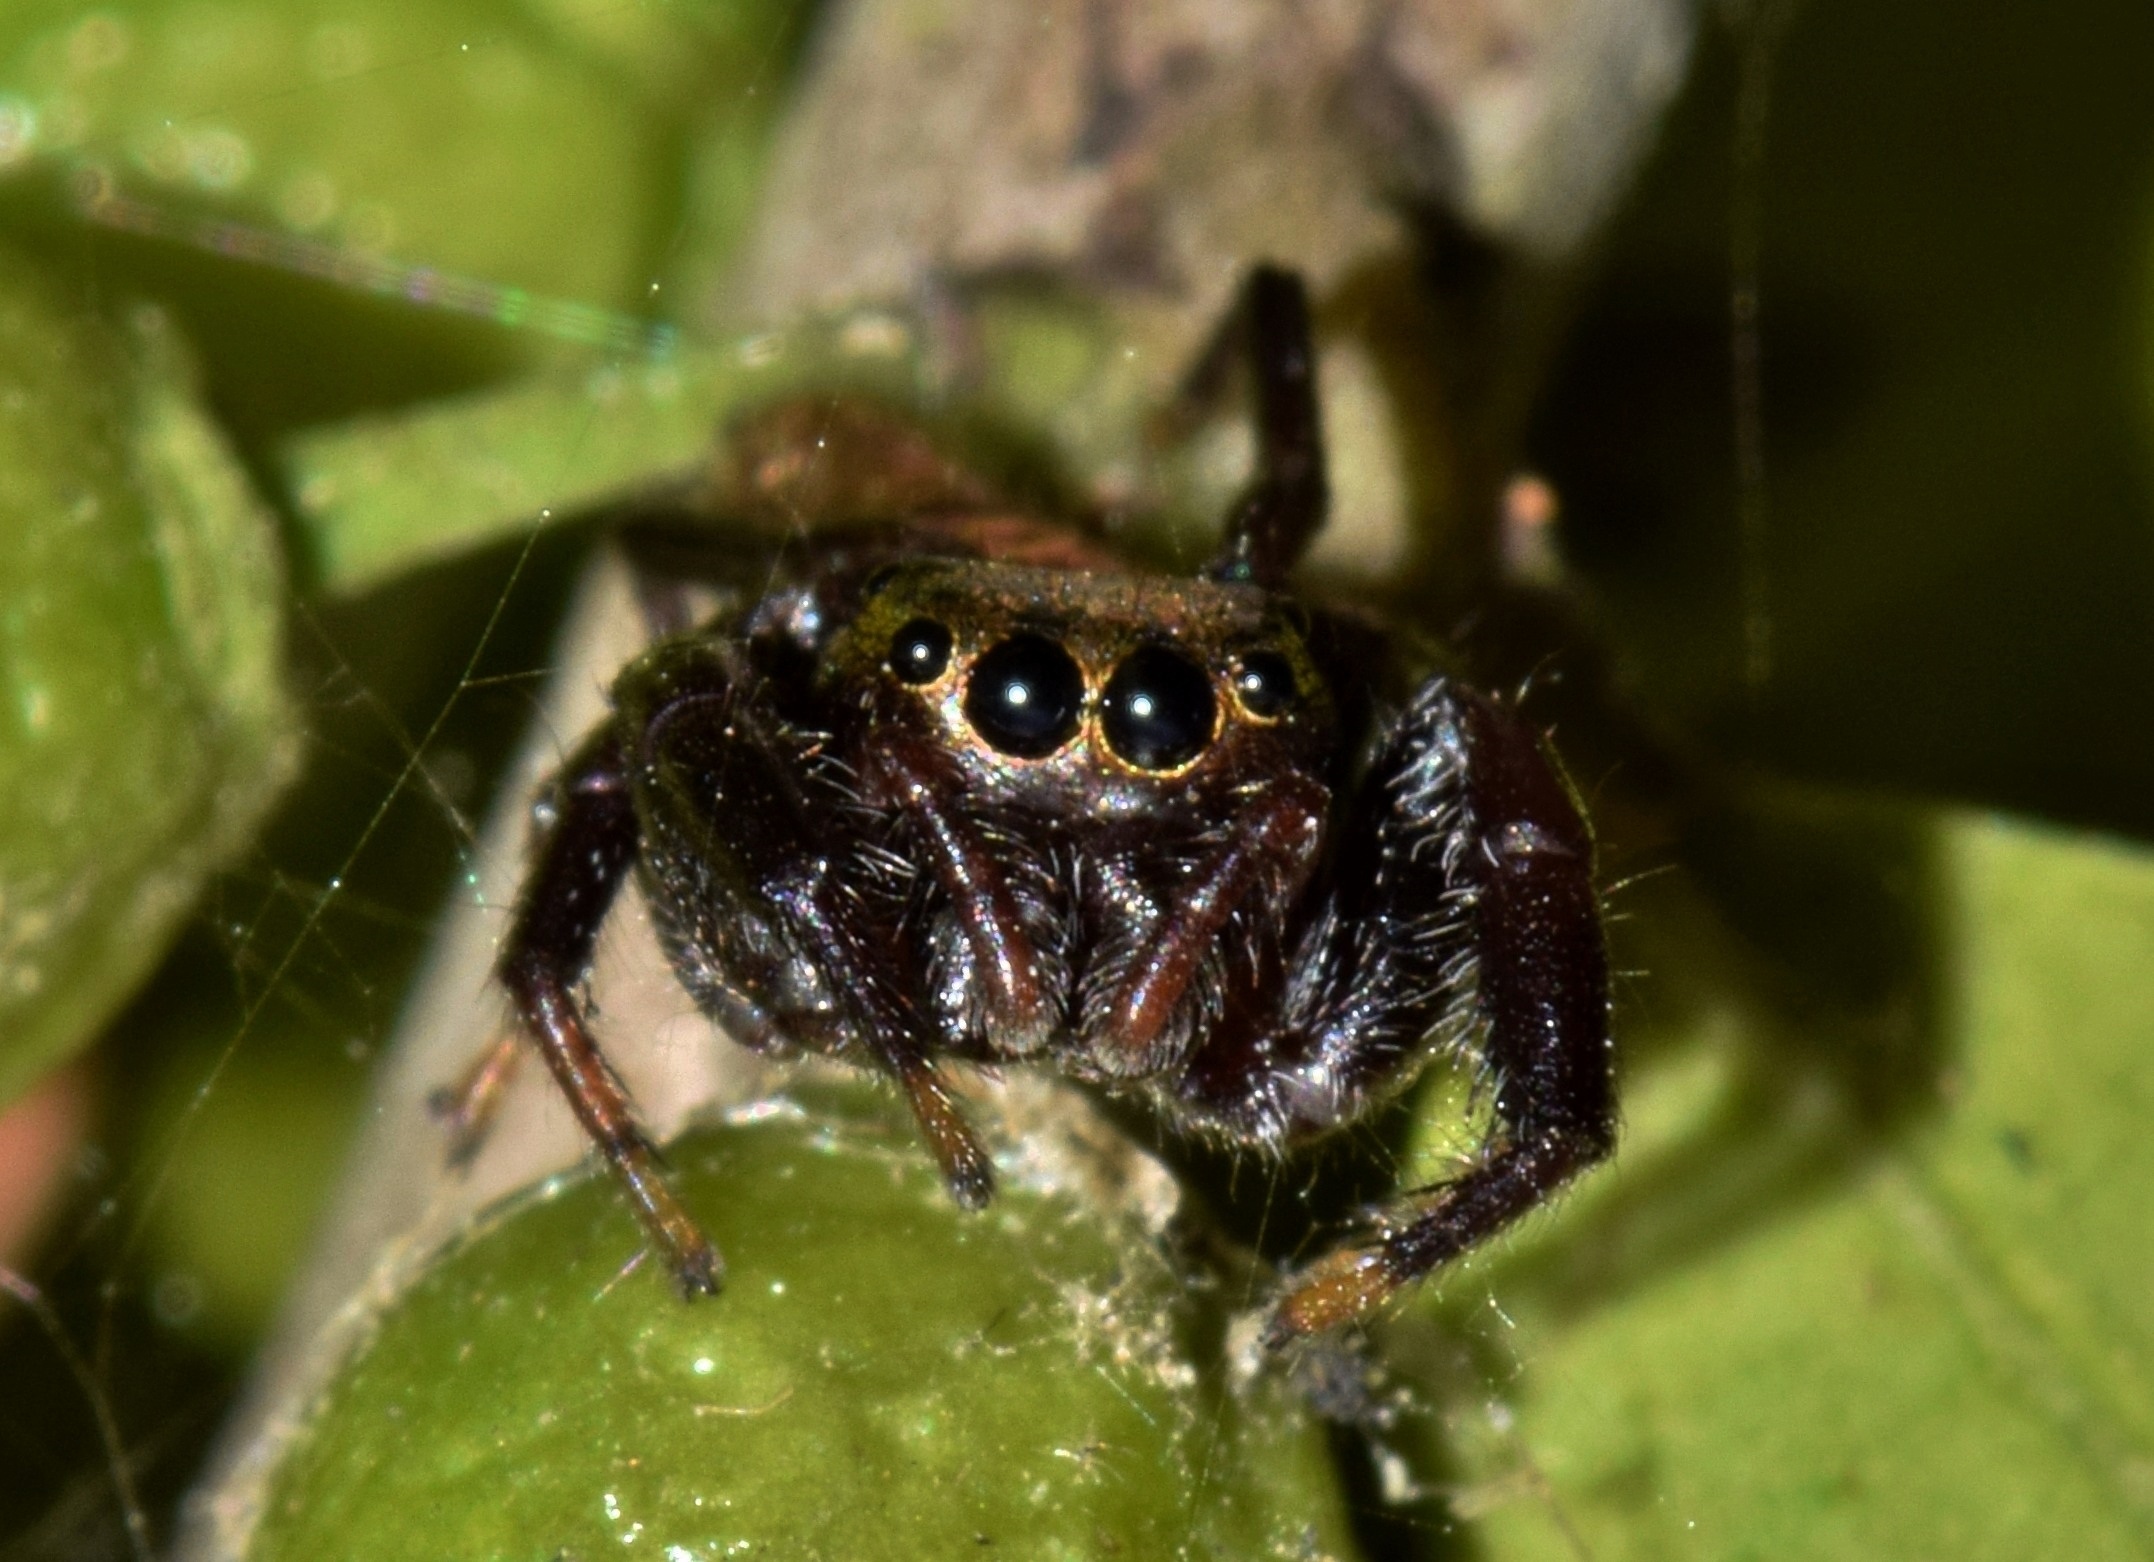
nature, photography, flower, fly, wildlife, web, green, insect, macro, predator, fauna, invertebrate, spider web, close up, spider, eyes, scary, arachnid, creepy, beetle, salticidae, phobia, weevil, macro photography, arachnophobia, leaf beetle, araneus, phobic, jumping spider, orb weaver spider